Garrett Olson

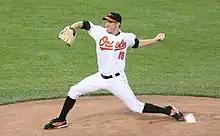
Olson pitching for the Orioles in .

Through 2007, Olson was 21–17 with a 2.95 ERA, and averaged 7.37 hits and 8.82 strikeouts per nine innings during his minor league career. He was mentioned, but did not participate in the All-Star Futures Game, representing the United States team.